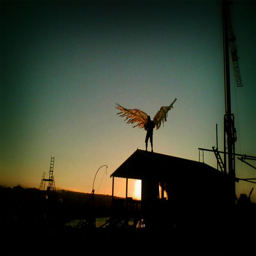
mystical : a very old man with enormous wings